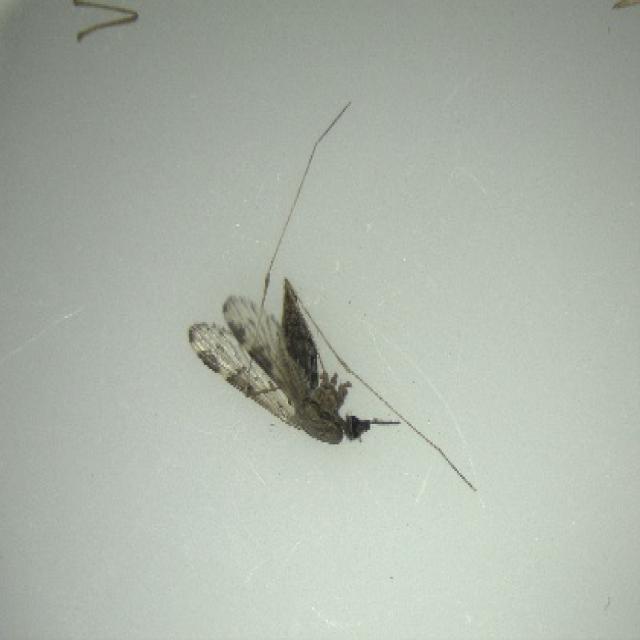
Species: anopheles_sinensis